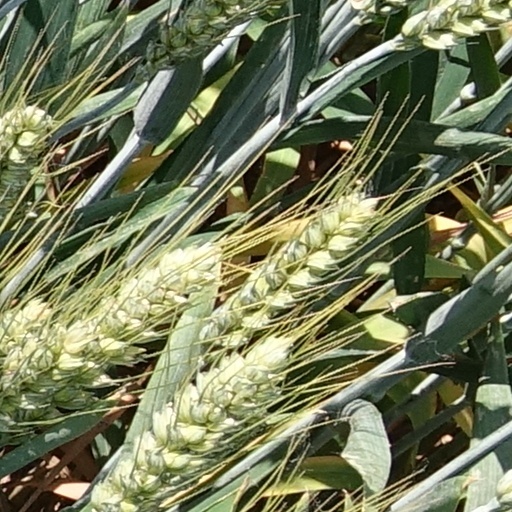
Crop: wheat